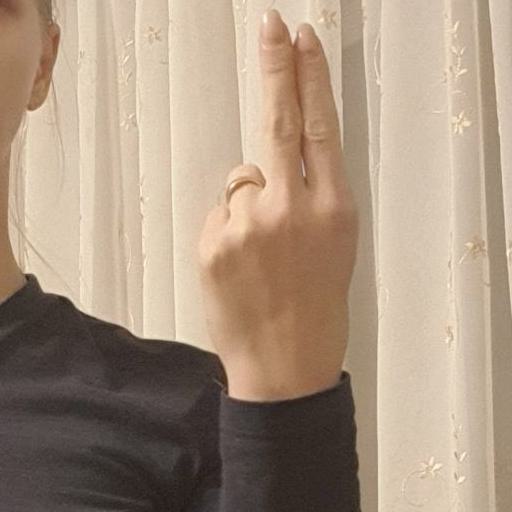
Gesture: two_up_inverted